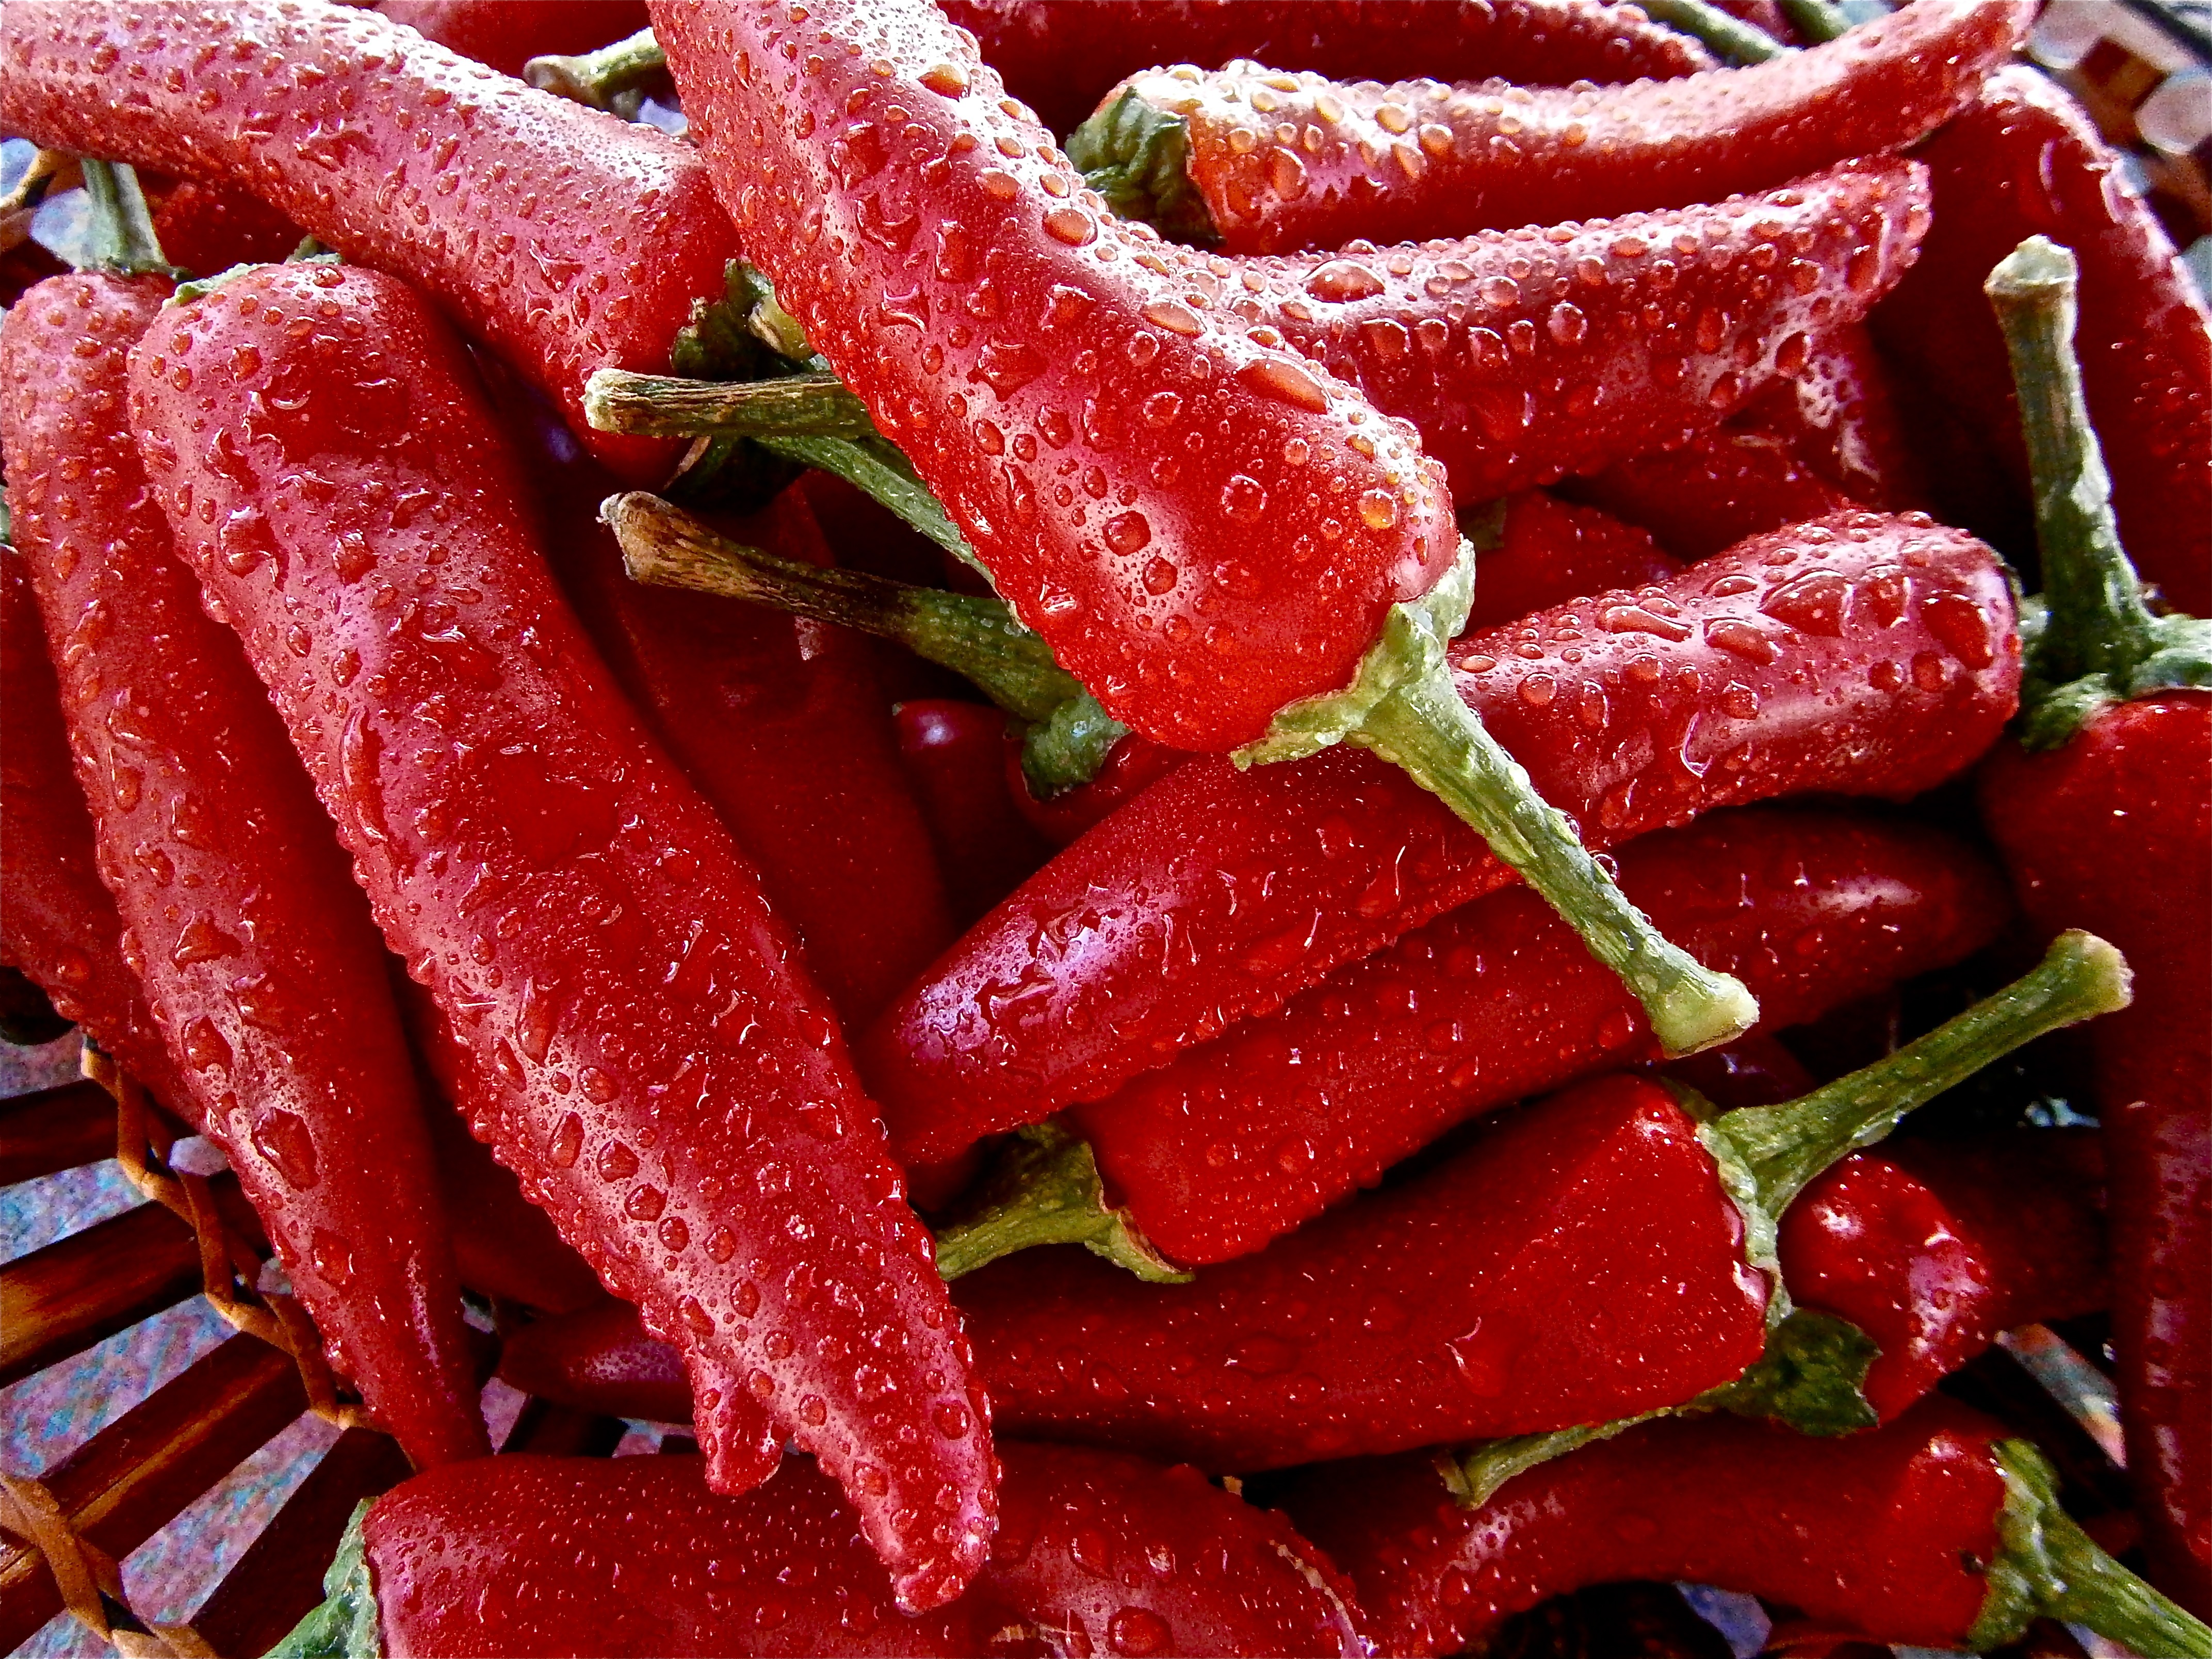
plant, wet, dish, food, red, produce, vegetable, meat, flowering plant, chili pepper, cayenne pepper, land plant, bird's eye chili, peperoncini, bell peppers and chili peppers, capsicums